Indian Burial Ground

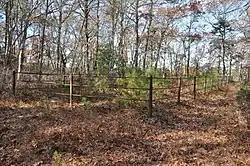

The Indian Burial Ground is a historic Native American cemetery on Narrow Lane in Charlestown, Rhode Island. The small cemetery is believed to have been the burying ground for leaders of the Narragansett and Niantic tribes. It is now fenced off by an iron post and rail fence, erected in the late 19th century.